Edsel

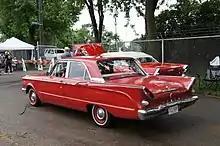
A 1960–1961 (Mercury) Comet, showing similarity to a 1960 Edsel Ranger

While Edsel cost Ford over $250 million in 1958 dollars, the project saw longer-term benefits for the company, as Ford invested over $100 million to build compact cars over the 1960s.